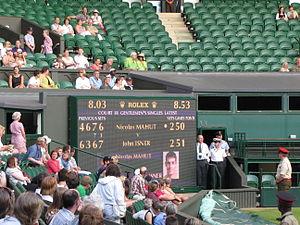
Le match de tennis Isner – Mahut, qui s'est joué dans le cadre du premier tour du simple messieurs du tournoi de Wimbledon 2010, est devenu le plus long match de tennis professionnel, que ce soit en durée de jeu, en nombre de jeux ou en nombre de points. Cette rencontre a battu de nombreux autres records, dont le plus grand nombre d'aces réalisés dans une partie.